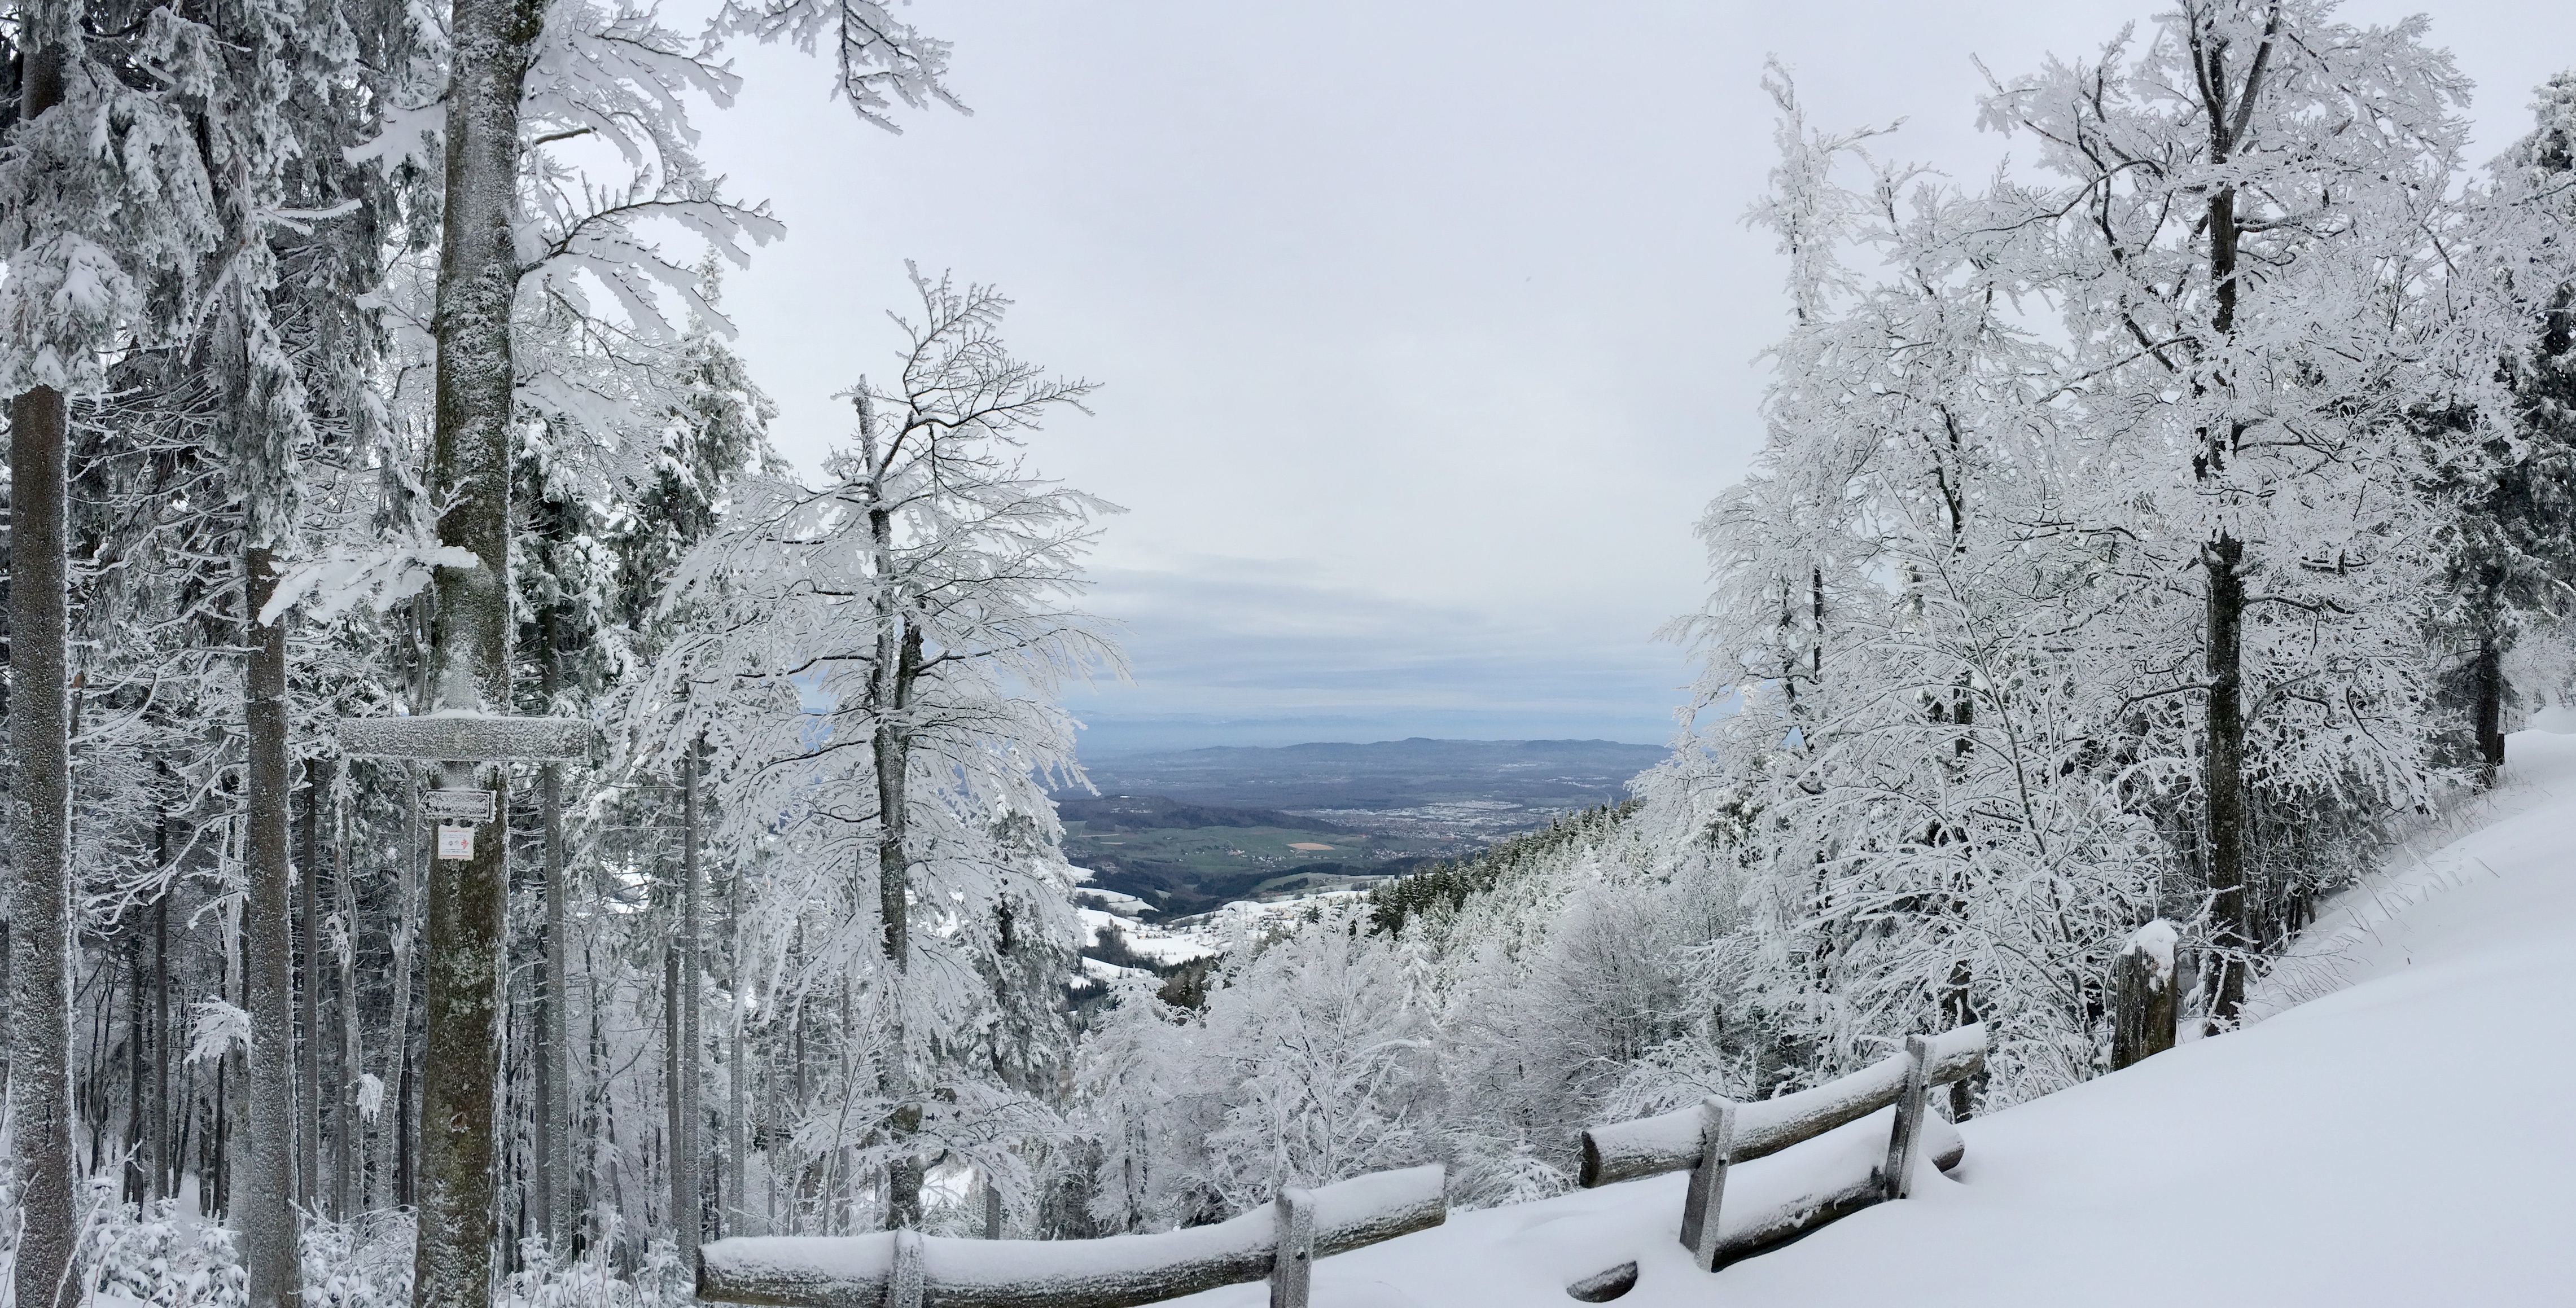
tree, forest, mountain, snow, winter, frost, mountain range, weather, season, footwear, freiburg, freezing, schauinsland, woody plant